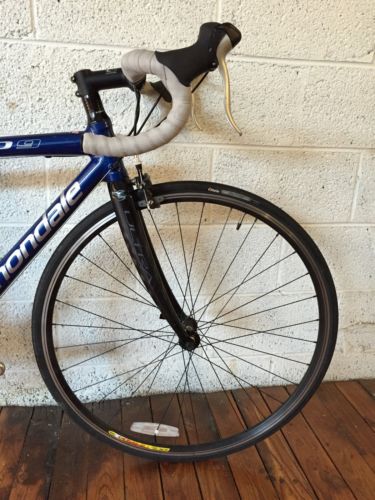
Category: bicycle